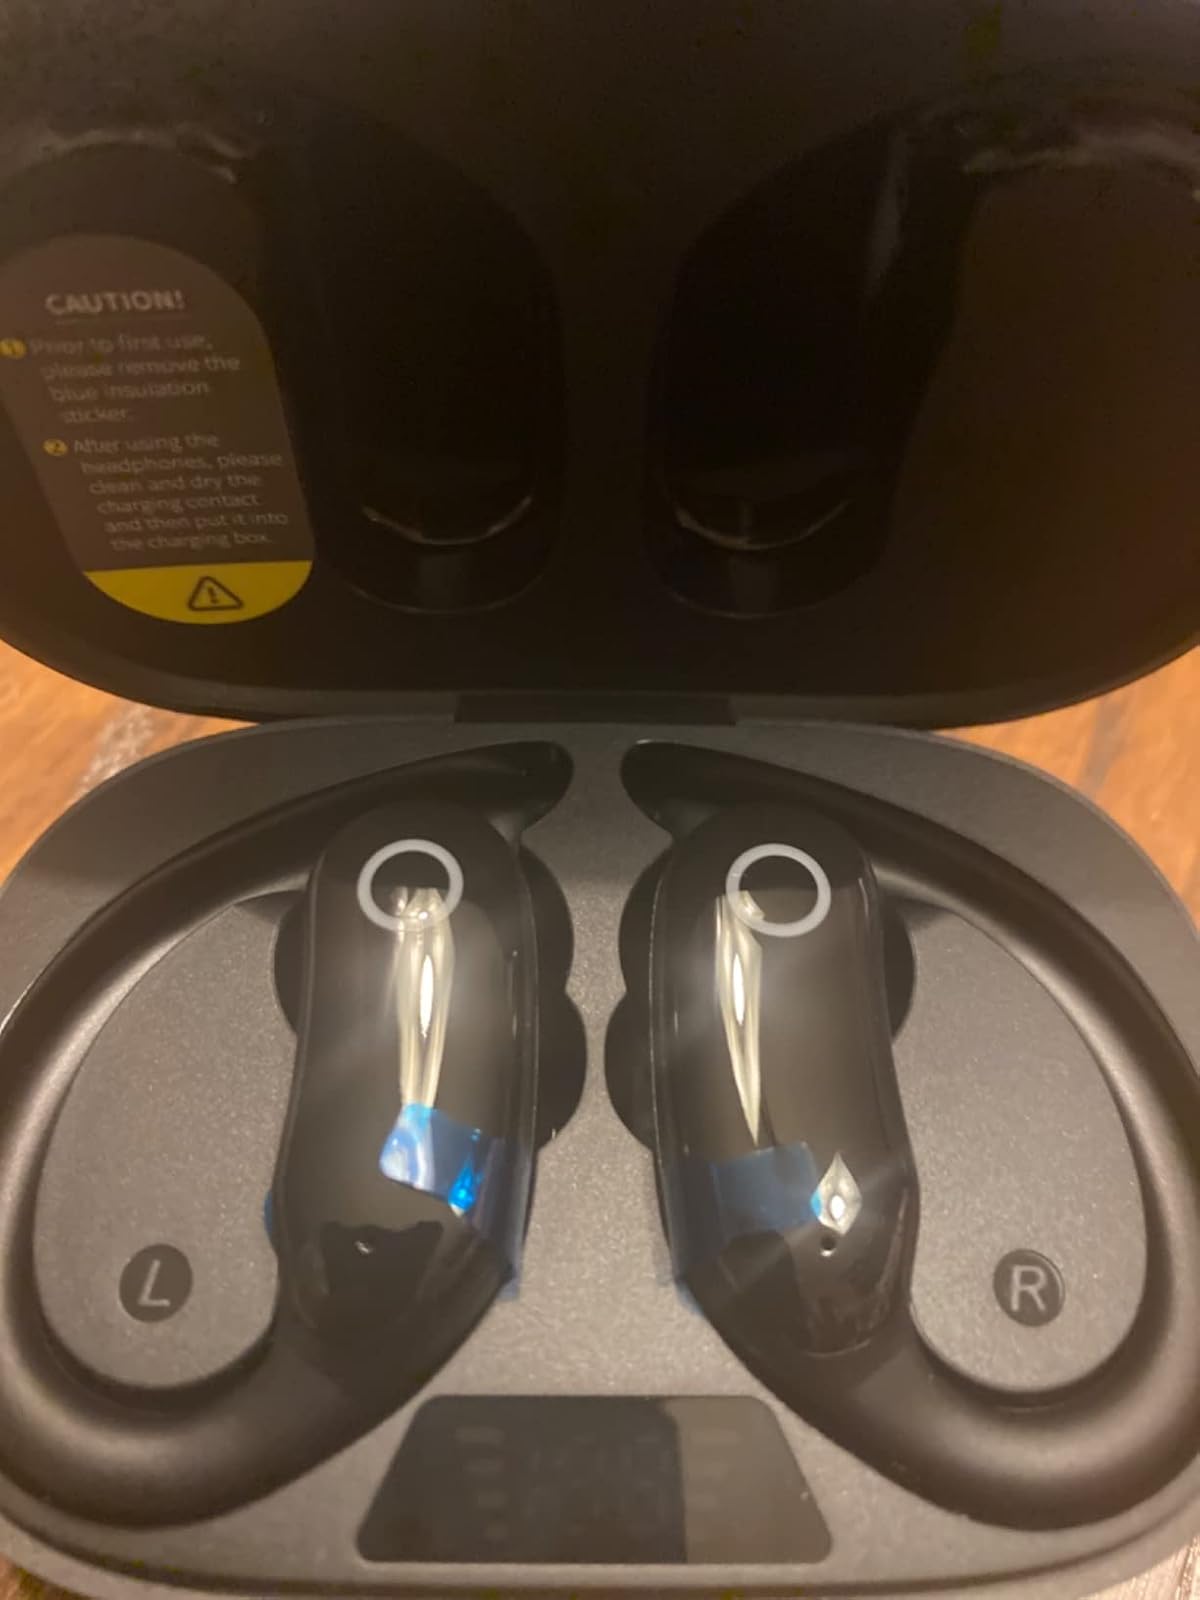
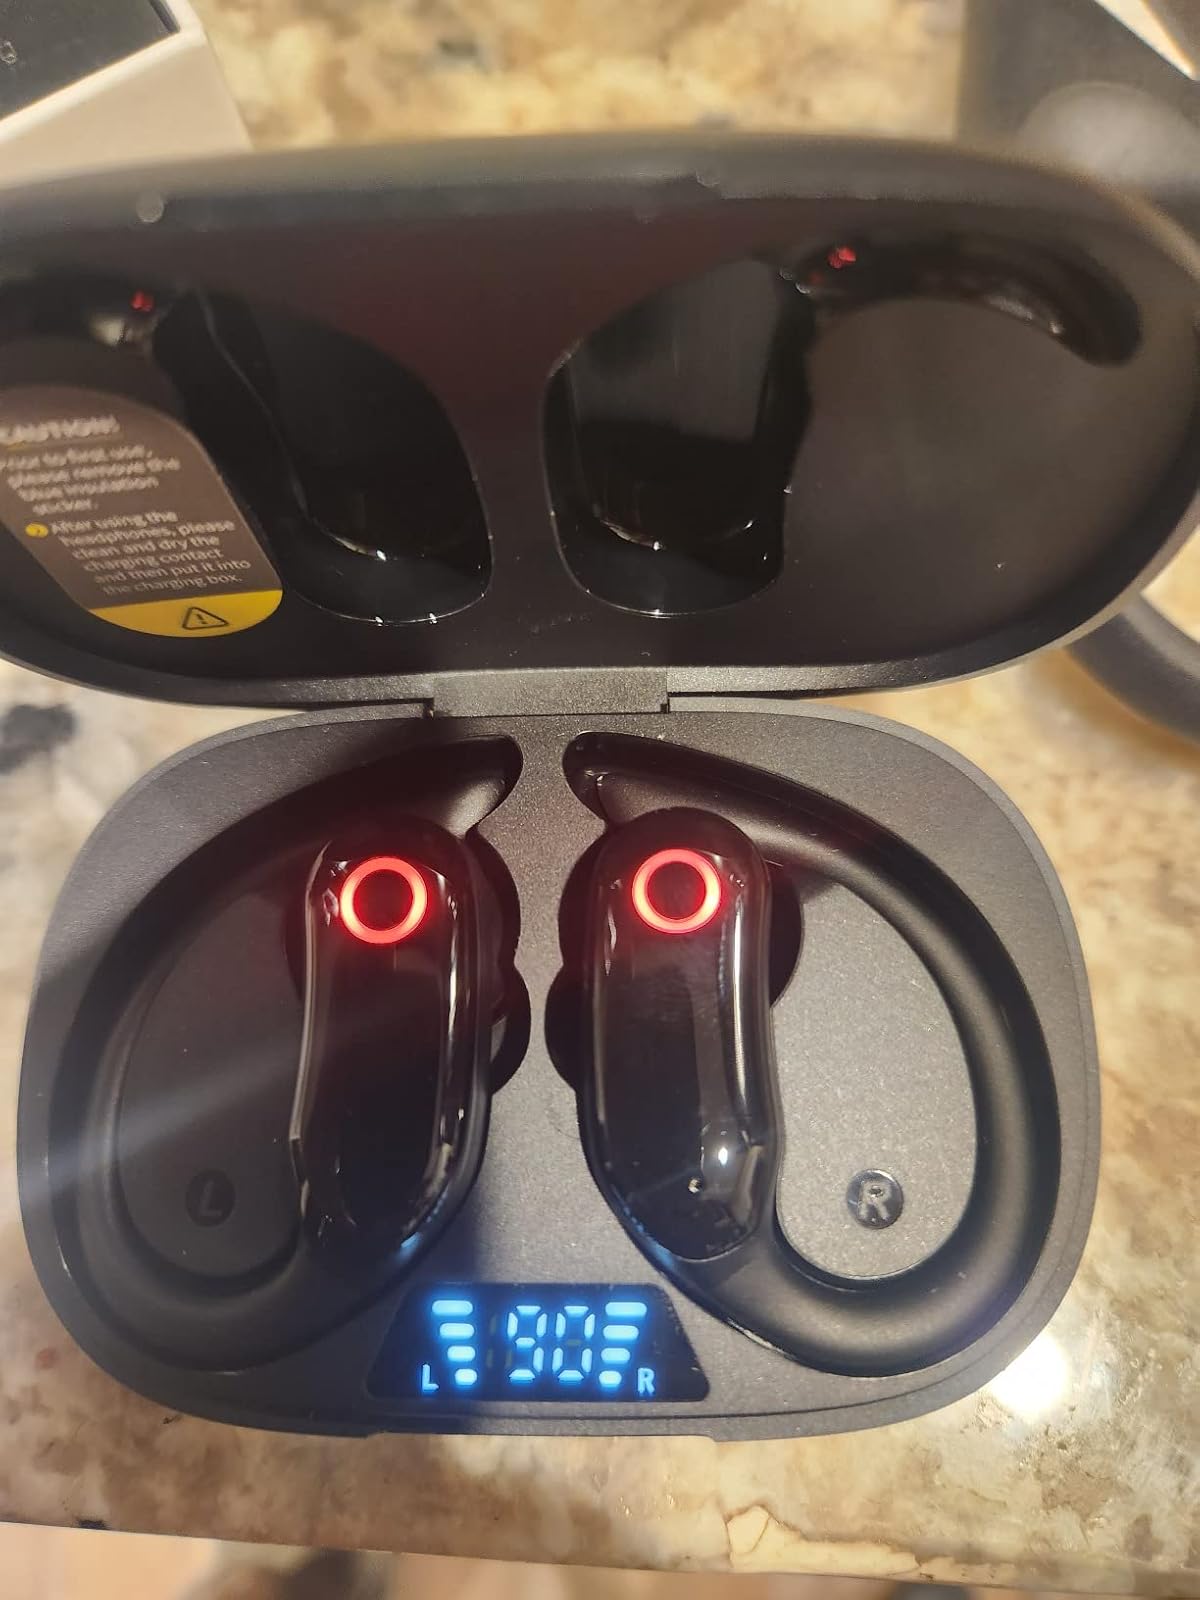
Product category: earbuds
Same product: no